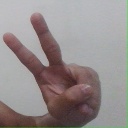
अक्षर: ऐ